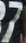
Number: 7